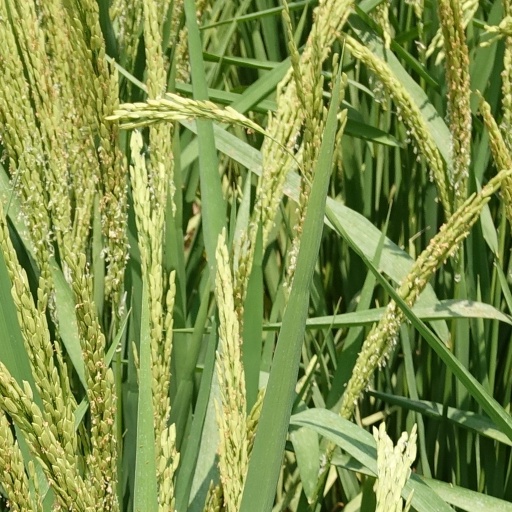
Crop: rice